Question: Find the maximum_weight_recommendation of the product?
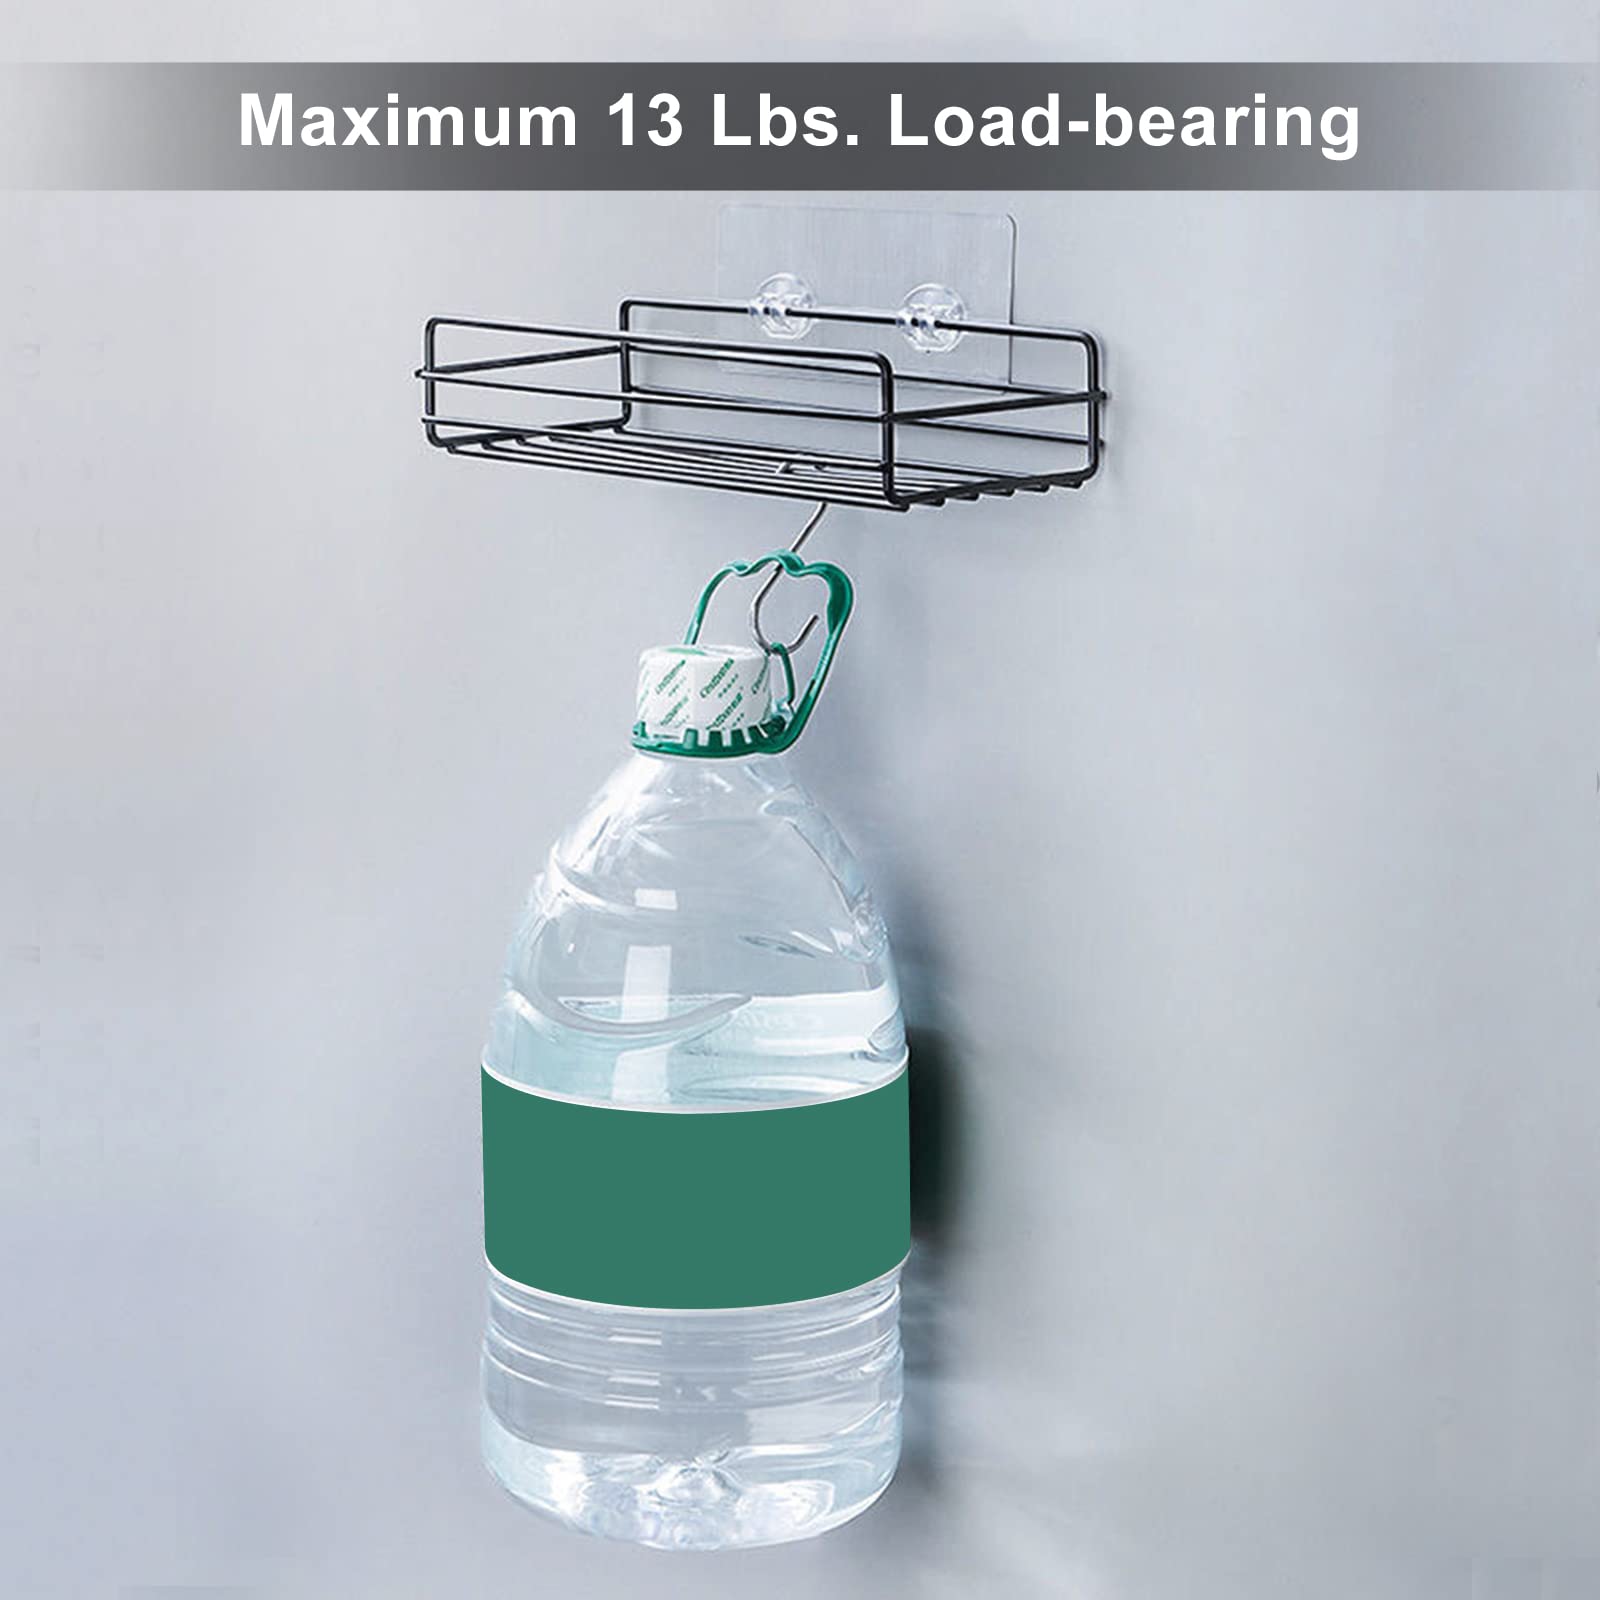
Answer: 13.0 pound